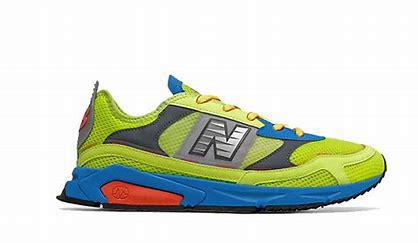
Brand: New
Model: Balance New Balance X Racer